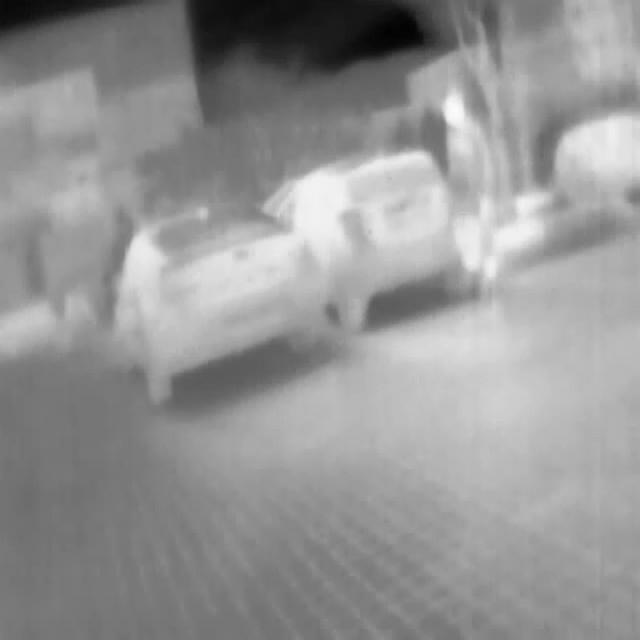
Detected objects:
label: person